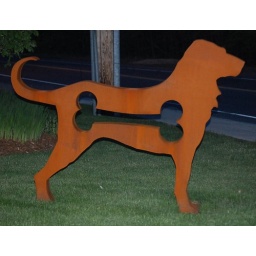
This is a sign outside a vet's office in my hometown.